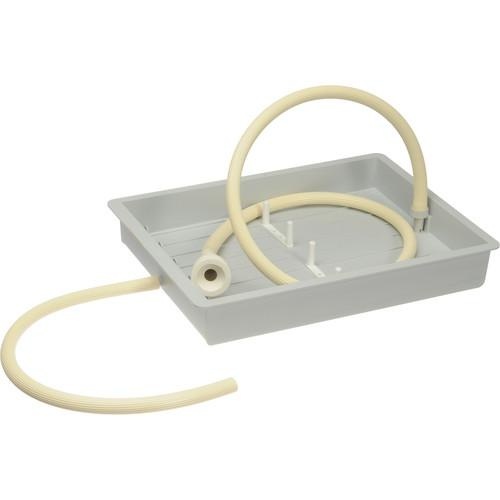
Paterson PTP235 8x10" High Speed Print Washer (Pre-Order)
Description the Paterson High Speed 8x10" Print Washer connects to any faucet, and is designed for prmarily resin coated papers. The flow pattern of the High Speed Print Washer creates turbulence on both sides of the print to ensure all chemicals are thoroughly removed. Print separators are provided for smaller prints. Washes resin coated papers in 2 to 4 minutes Separators provided to keep small prints apart Outlet and inlet hose, and domestic tap adaptor supplied Technical Specs Water Consumption Not specified Wash Slots None, its an open tray type washer. Does include print separators for smaller prints Capacity For prints up to 8 x 10" (20.3 x 25.4cm) Dimensions 8 x 10 x 3" Weight Not specified
Brand: Paterson
Category: Cameras & Optics > Photography > Darkroom > Developing & Processing Equipment > Print Trays, Washers & Dryers > Film Washers